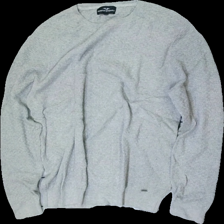
View: front
Type: Sweater
Category: Ladies
Brand: Hamton Republic (Kappahl)
Colors: Grey
Cut: Regular, C-collar
Size: L
Season: All
Price range: 50-100
Recommended usage: Reuse